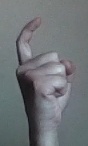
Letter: ra